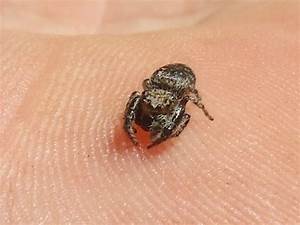
Label: spider